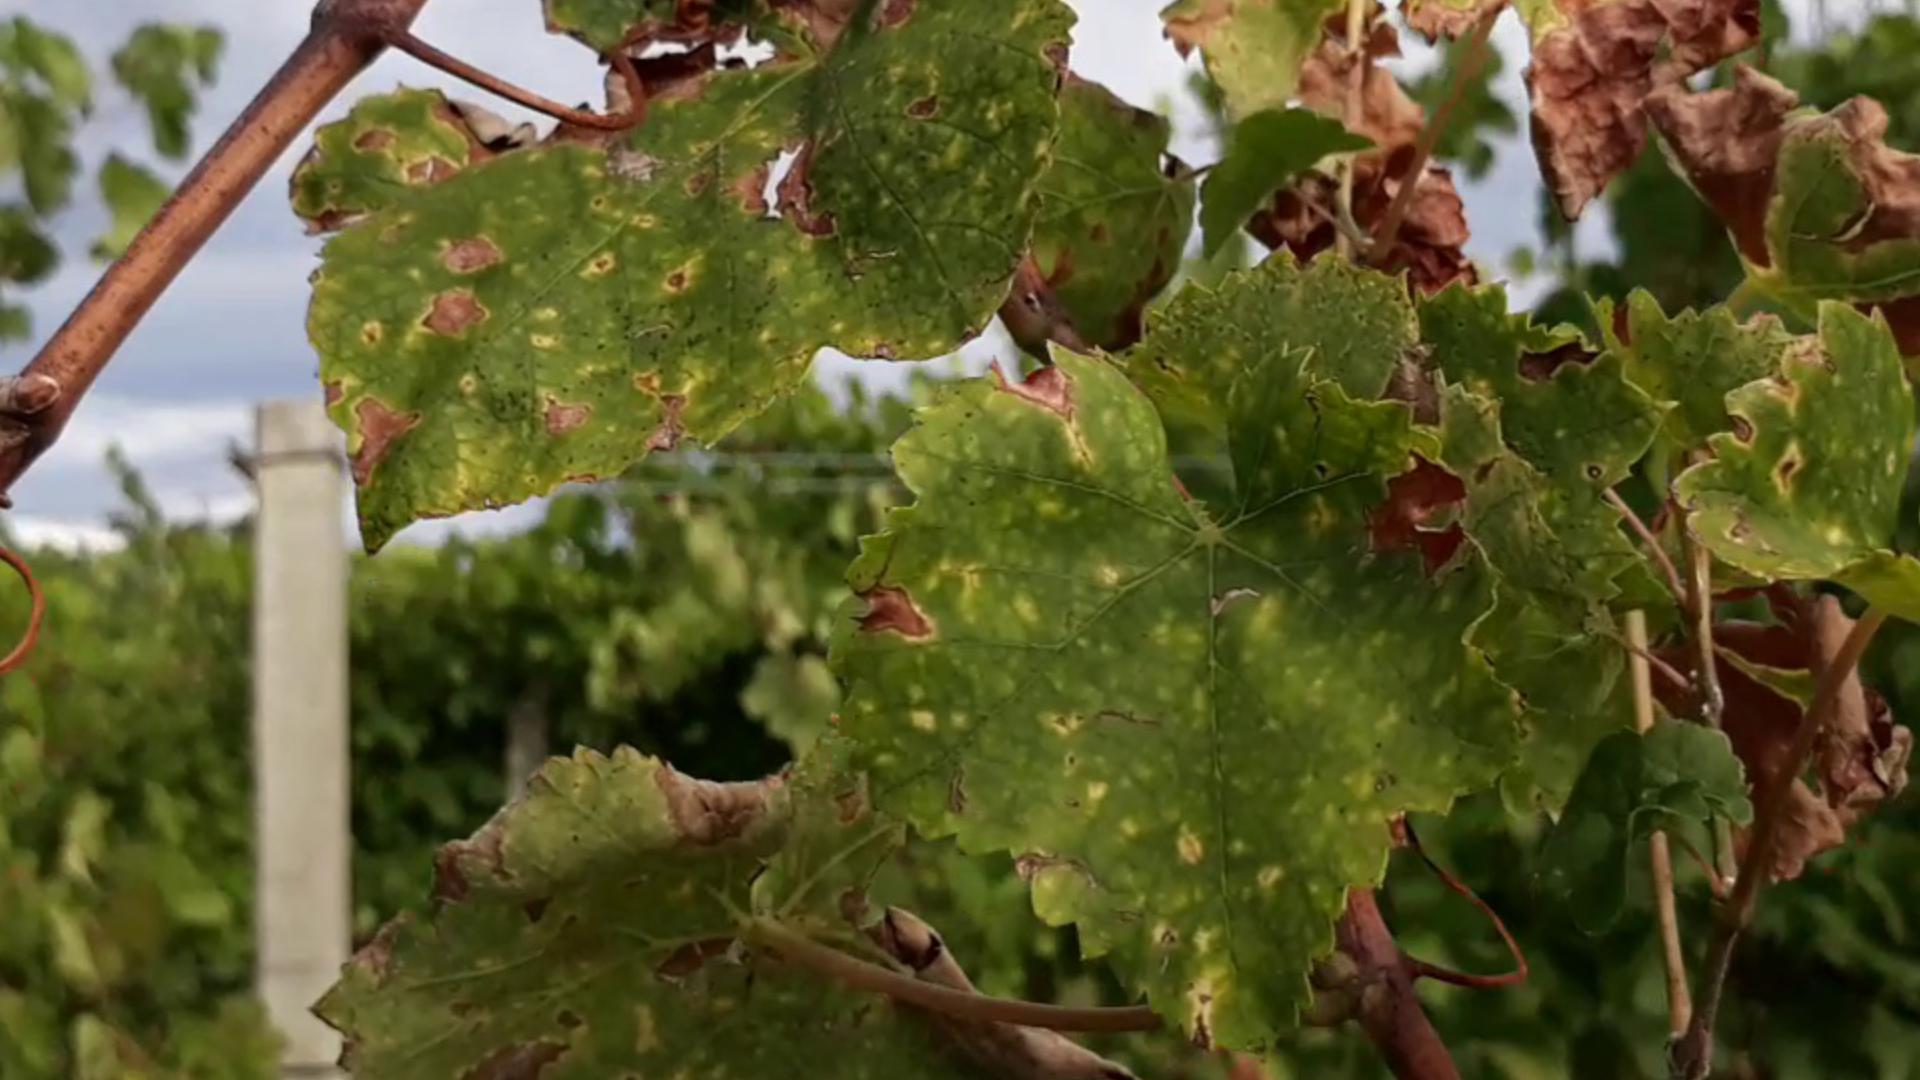
Label: esca